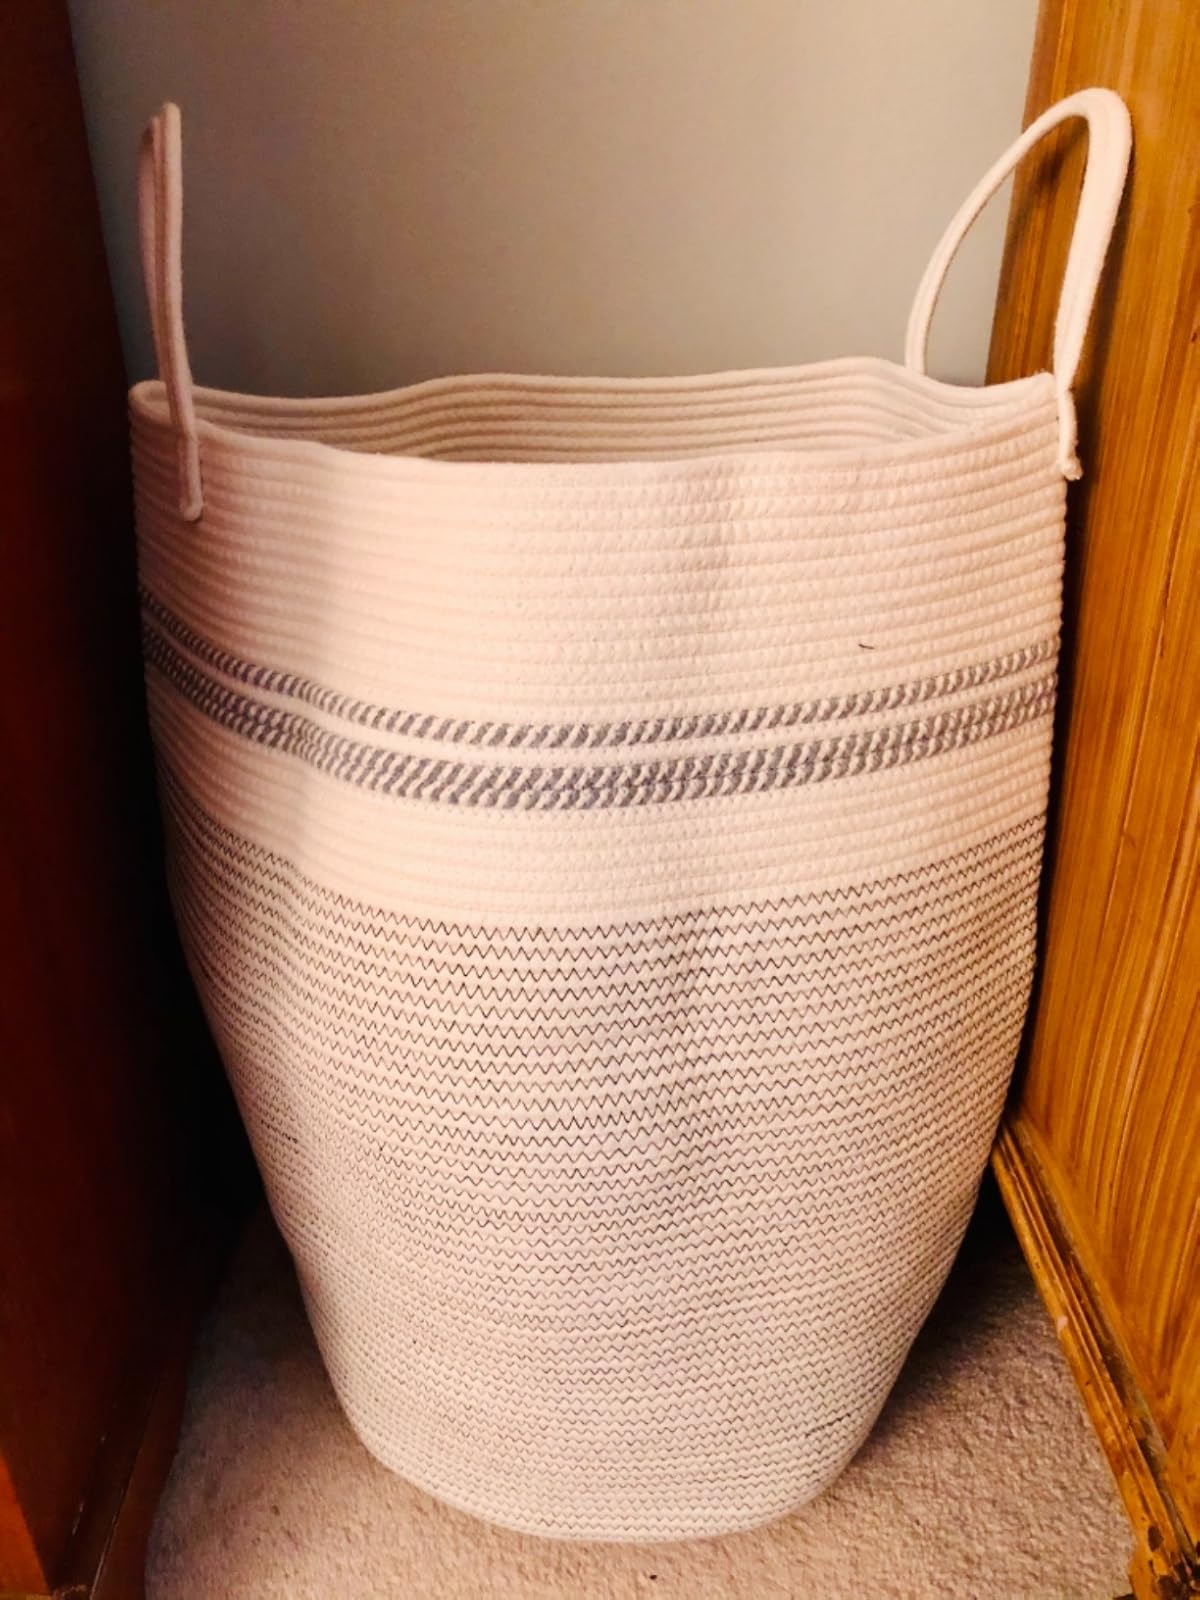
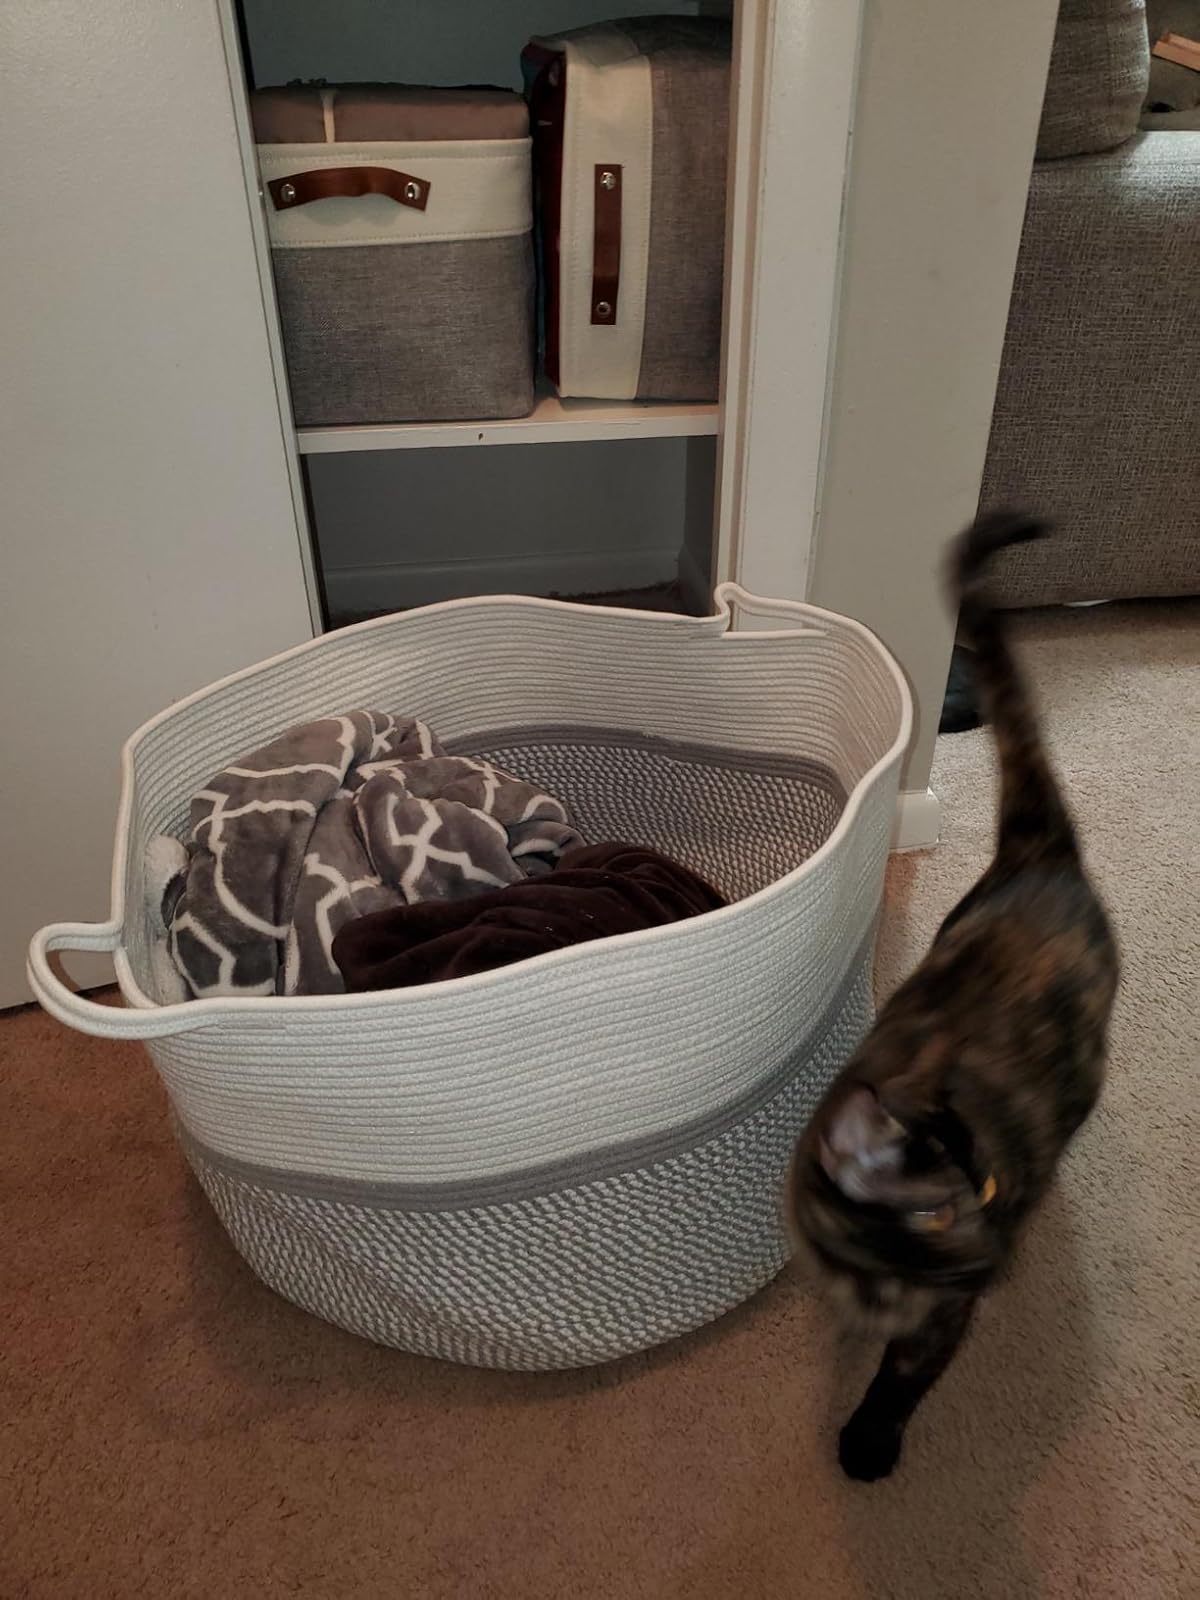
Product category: items_hamper
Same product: no